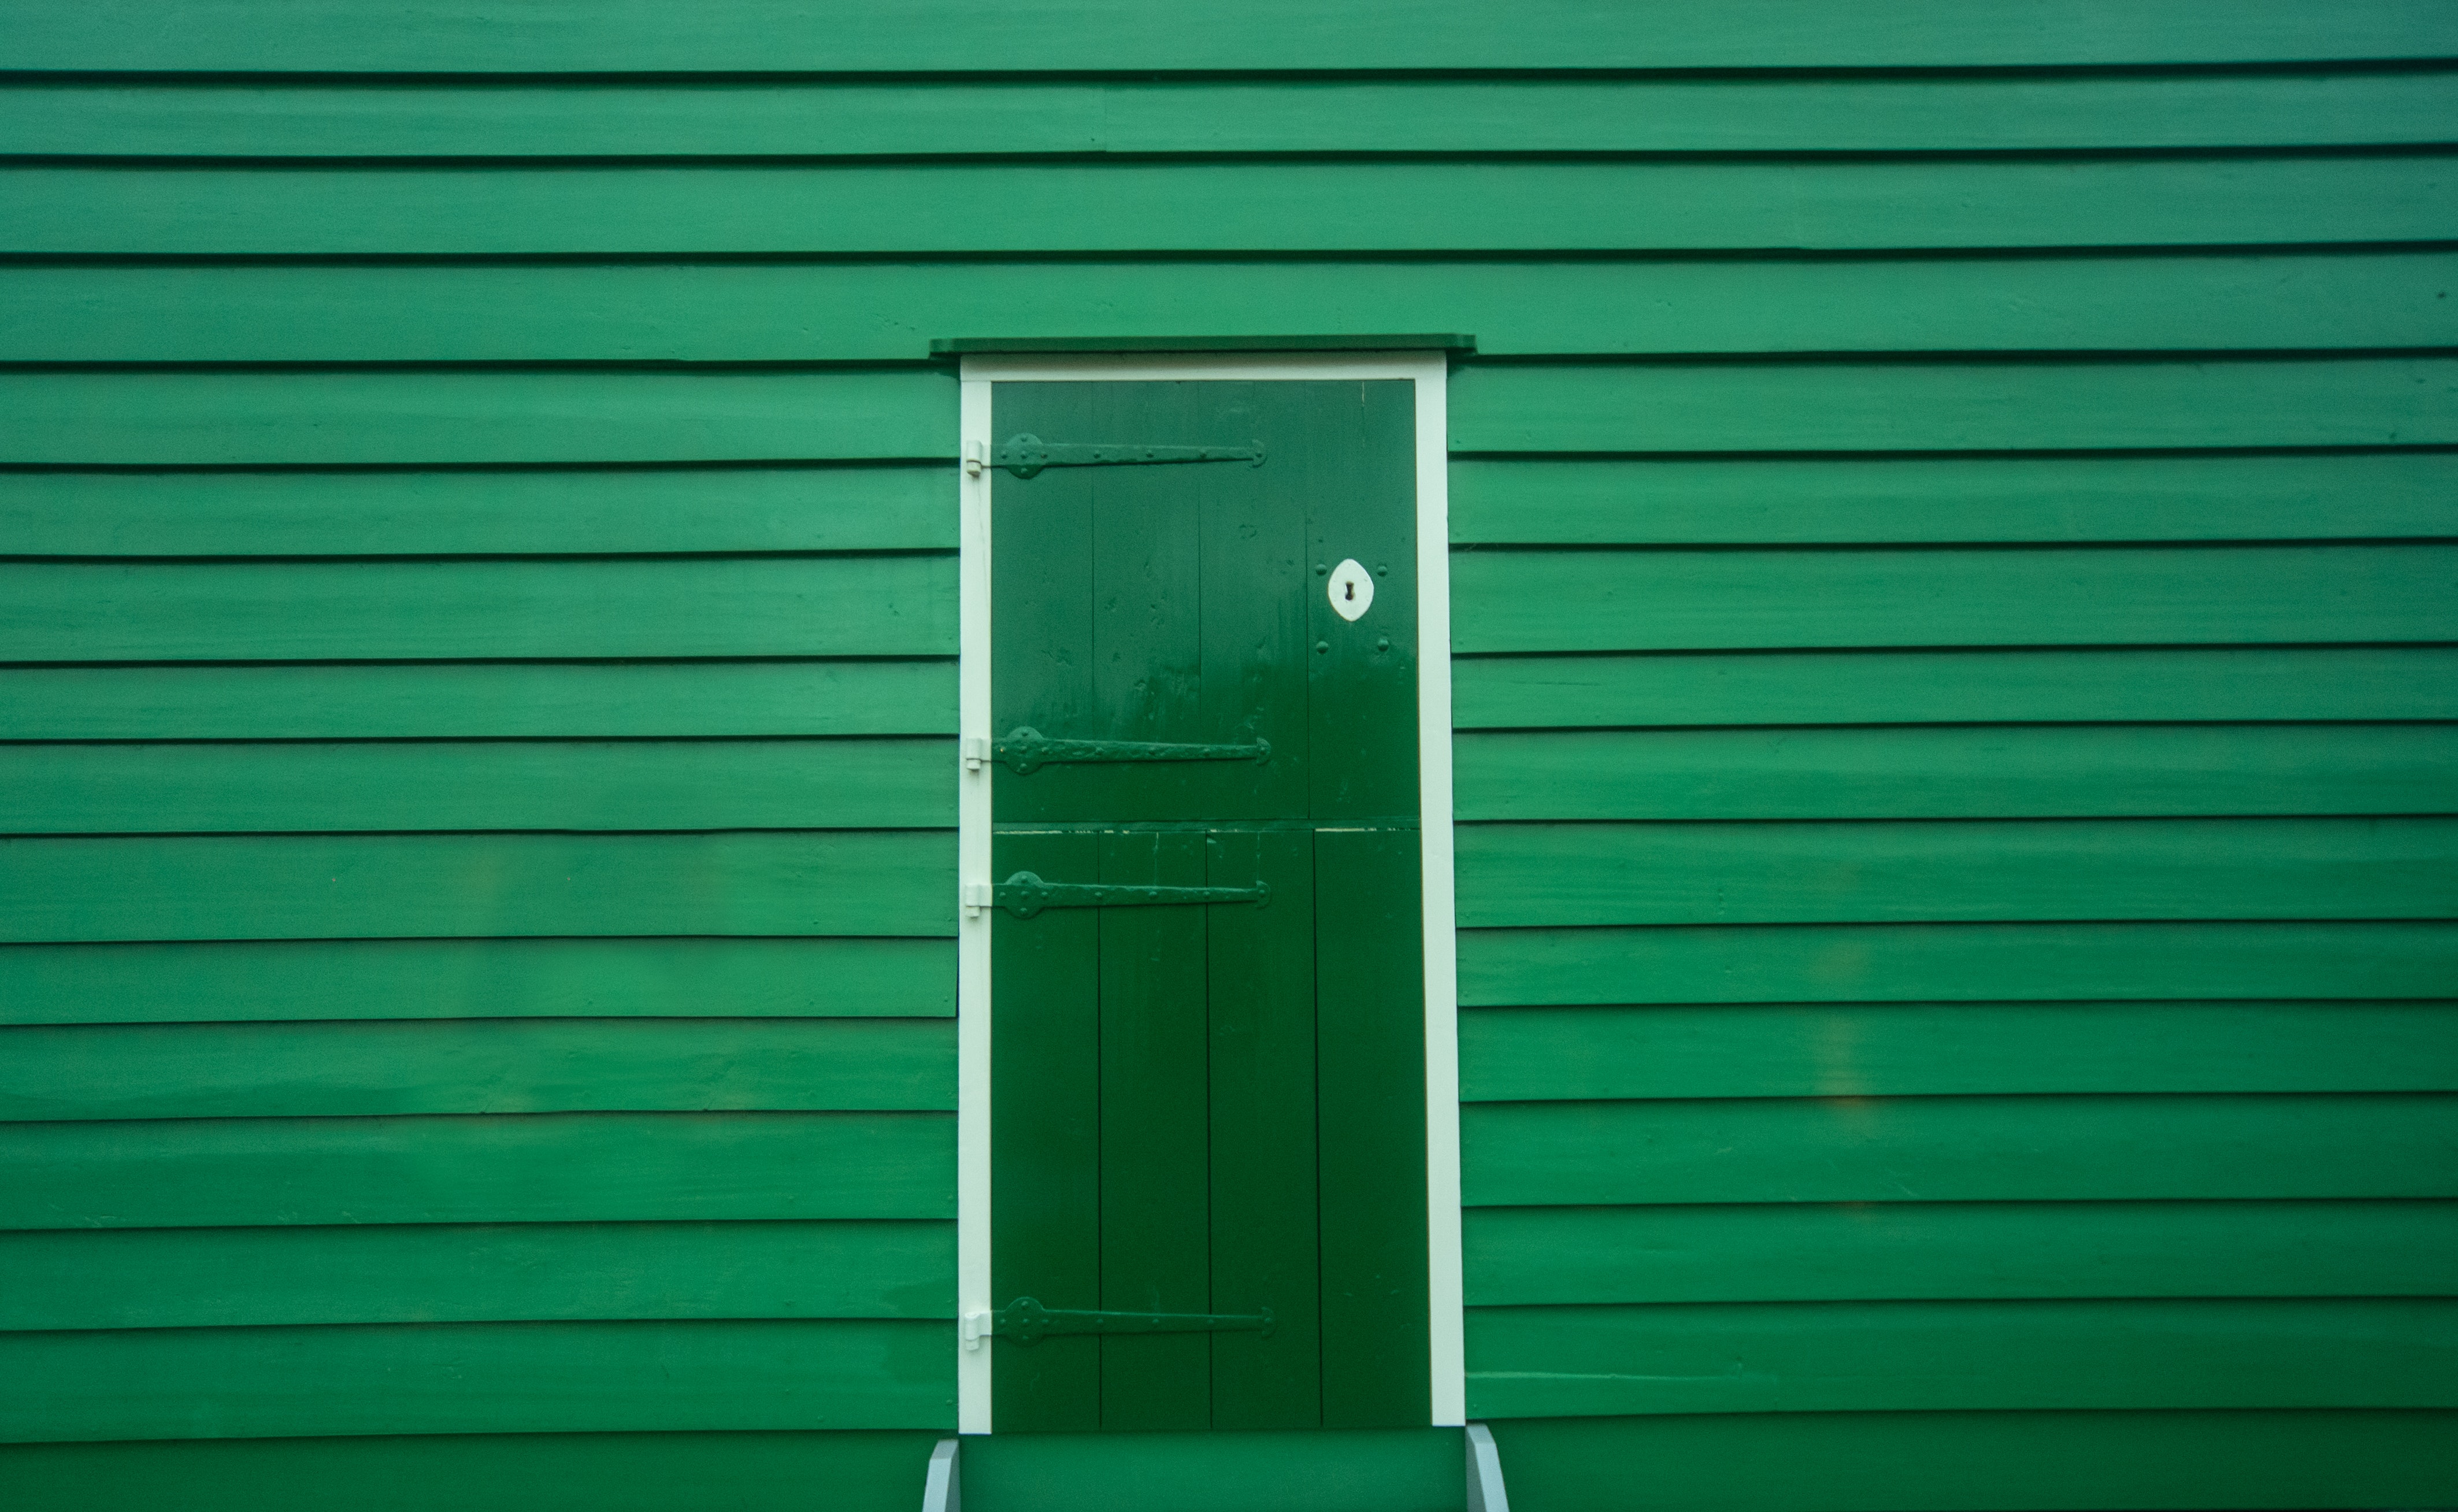
green, turquoise, line, architecture, door, rectangle, siding